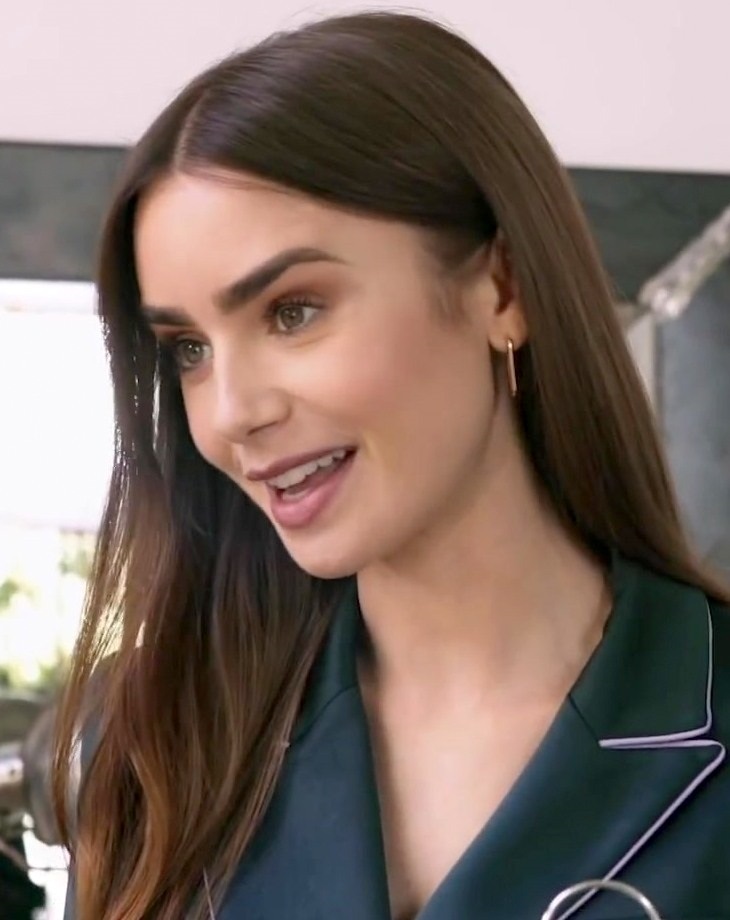
ลิลี คอลลินส์

| image = Lily Collins - Inside The Wardrobe 01.jpg
| caption = คอลลินส์ในปี 2020
| birth_name = Guildford, Surrey, England
| home_town = Los Angeles, California
| occupation = นักแสดง นางแบบ นักเขียน
| years_active = 2002–ปัจจุบัน
| nationality = ชาวอังกฤษ|อังกฤษ
| spouse = ชาร์ลี แมคโดเวลล์
| parents = จิลล์ ทาเวลแมน ฟิล คอลลินส์
| relations = โจเอลี คอลลินส์ (พี่สาวต่างแม่)
ลิลี เจน คอลลินส์ () เกิดเมื่อวันที่ 18 มีนาคม ค.ศ.1989 เป็นนักแสดง, นางแบบ และนักเขียนชาวอังกฤษ เธอเป็นลูกสาวของฟิล คอลลินส์ นักร้องชายชื่อดัง
== ประวัติ ==
ลิลี เจน คอลลินส์ เป็นลูกสาวของฟิล คอลลินส์นักร้องชื่อดังและจิลล์ นิโคล เทเวอแมน เธอเป็นทั้งคนเขียน นักแสดง นางแบบ และอีกมากมายในวงการทั้งหลาย
== การแสดงและผลงาน ==
คอลลินส์เป็นนักแสดงที่มีชื่อเสียง เธอก้าวสู่วงการตั้งแต่ยังเด็กเรื่อง Growing Paints โดยเธอไม่ได้เป็นแค่นักแสดงแต่เธอยังเขียนนิตยสารมากมายทั้ง Seventeen และ Cleo เธอเล่นเป็นลูกสาวของ Sandra Bullock ในภาพยนตร์เรื่อง The Blind Side และหลานสาวนักบวชใน Priest ที่นำแสดงโดยดาราชื่อดัง Paul Bettany รวมไปถึงนางเอกใน Abduction ซึ่งได้นักแสดงชื่อดัง Taylor Lautner มาร่วมด้วย (และต่อมาเป็นแฟนกันก่อนจะเลิกกันหลังจากที่หนังฉายไม่นาน) ซึ่งในปี 2012 เธอยังมีหนังที่สร้างจากนิทานเรื่อง Snow White ในภาพยนตร์ Mirror Mirror โดยผู้กำกับชื่อดัง Tarsem Singh ซึ่งใครที่อยากติดตามผลงานเธออีกในปี 2013 เธอได้มีภาพยนตร์ที่สร้างจากนวนิยายชุด The Mortal Instruments : City Bones อีกด้วย
== ผลงานด้านการแสดง ==
=== ภาพยนตร์ ===
| class="wikitable sortable"
! ปี
! ชื่อเรื่อง
! บทบาท
! class="unsortable" | หมายเหตุ
|-
| 2009
| "The Blind Side (film)|The Blind Side"
| Collins Tuohy
|
|-
| 2011
| "Priest (2011 film)|Priest"
| Lucy Pace
|
|-
| 2011
| "Abduction (2011 film)|Abduction"
| Karen Murphy
|
|-
| 2012
| "Mirror Mirror (film)|Mirror Mirror"
| Snow White
| Casting Call: ‘The Blind Side’s’ Lily Collins Cast As Relativity Media’s ‘Snow White’
|-
| 2012
| "Stuck in Love"
| Samantha Borgens
|
|-
| 2013
| "The English Teacher (film)|The English Teacher"
| Halle Anderson
|
|-
| 2013
| "The Mortal Instruments: City of Bones"
| Clary Fray
|
|-
| 2014
| "Love, Rosie (film)|Love, Rosie"
| Rosie Dunne
|
|-
| 2016
| "Rules Don't Apply"
| Marla Mabrey
|
|-
| 2017
| "To the Bone (film)|To the Bone"
| Ellen ("Eli")
|
|-
| 2017
| "Okja"
| Red
|
|-
| 2018
| "Here Comes the Grump (film)|Here Comes the Grump"
| Princess Dawn
| Voice role
|-
| 2019
| "Extremely Wicked, Shockingly Evil and Vile"
| Elizabeth "Liz" Kendall
|
|-
| 2019
| "Tolkien (film)|Tolkien"
| Edith Bratt
|
|-
|2020
|Amily in paris
|Amily cooper
|
|-
| 2020
| "Inheritance (2020 film)|Inheritance"
| Lauren Monroe
|
|-
| 2020
| "Mank"
| Rita Alexander
| ‘Mank’: Amanda Seyfried, Lily Collins, ‘Downton Abbey’s Tuppence Middleton & More Join David Fincher Pic
|-
|
| "Halo of Stars"
| Misty Dawn
| Post-production
|-
|-
|-
|
=== โทรทัศน์ ===
== อ้างอิง ==

หมวดหมู่:นักแสดงอเมริกัน
หมวดหมู่:นักแสดงอังกฤษ
หมวดหมู่:ผู้มีชื่อเสียงทางโทรทัศน์ชาวอเมริกัน
หมวดหมู่:บุคคลจากกิลด์ฟอร์ด